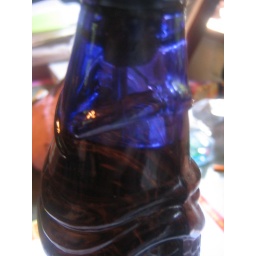
This is, in reality, a fish shaped oil bottle